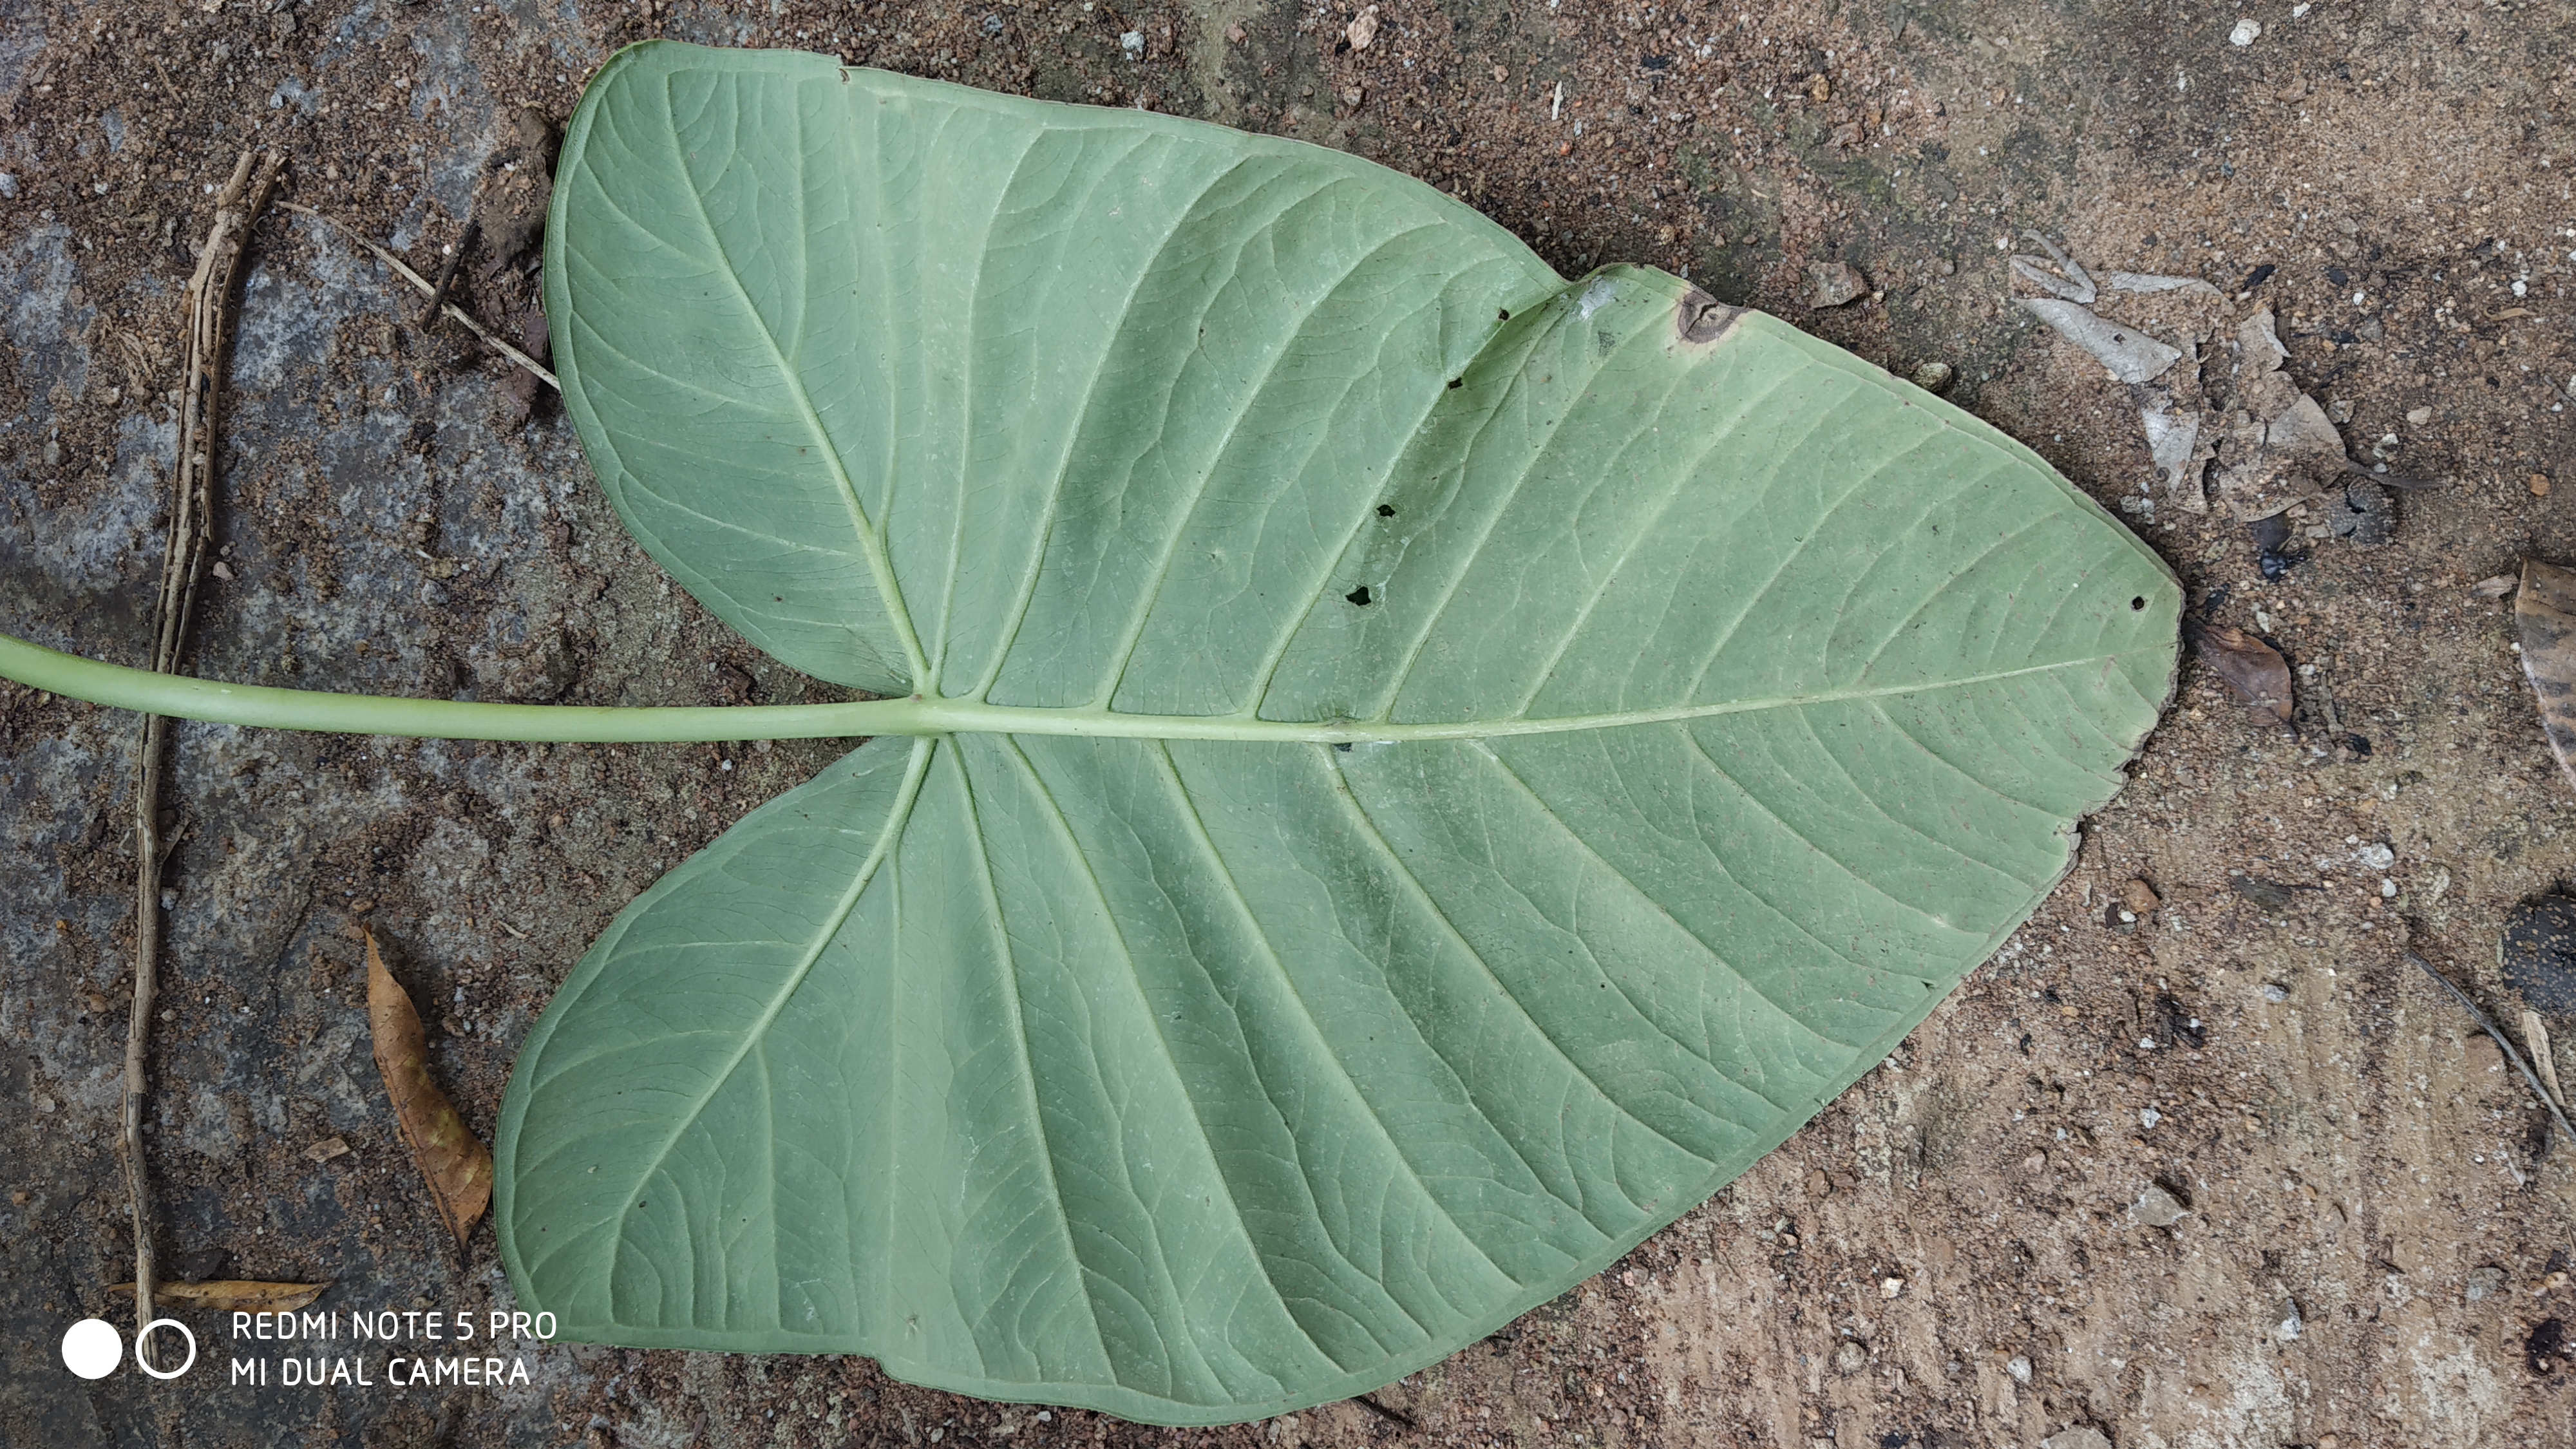
Plant: Taro